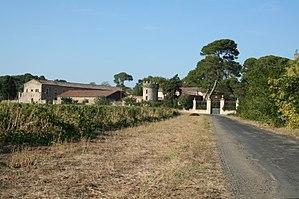
Pézenas (Hérault) - la Grange des Prés.
La liste des sites classés de l'Hérault présente les sites naturels classés du département de l'Hérault.
Le domaine de la Grange des Prés est un monument historique de Pézenas dans l'Hérault, en France. Il a été inventorié en 2003 et inscrit au titre des monuments historique dans sa totalité en 2015. Le parc a été classé en 1942 au titre des sites naturels.
Armand de Bourbon, prince de Conti, né le 11 octobre 1629 à Paris et mort le 21 février 1666 à Pézenas au château de la Grange-des-Prés, est le dernier des trois enfants d'Henri II de Bourbon, prince de Condé et de Charlotte Marguerite de Montmorency, frère du « Grand Condé » et d'Anne Geneviève de Bourbon-Condé, duchesse de Longueville.